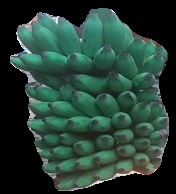
Variety: elakki-bale
Grade: grade2